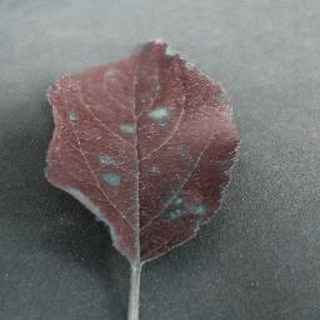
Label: apple_cedar_apple_rust